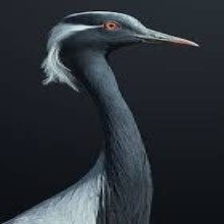
Species: DEMOISELLE CRANE
Scientific name: GRUS VIRGO
ImageNet parent category: crane